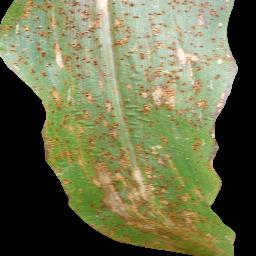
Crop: corn
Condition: (maize)_common_rust